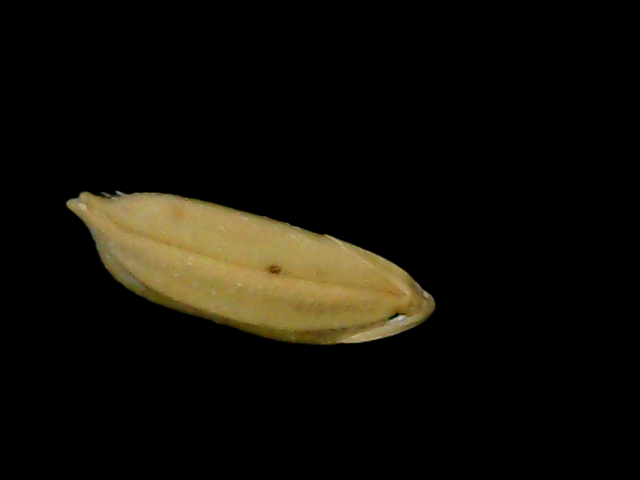
Rice variety: Bd76